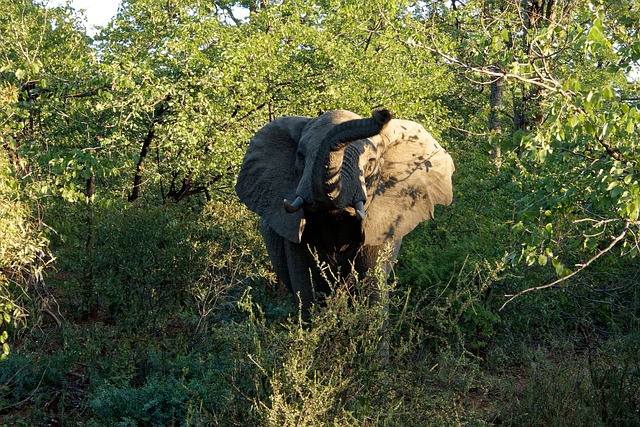
Label: elefante